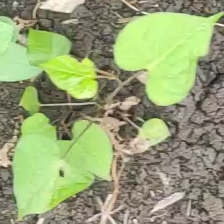
Weed species: Obscure_morning _glory(Ipomoea obscura)